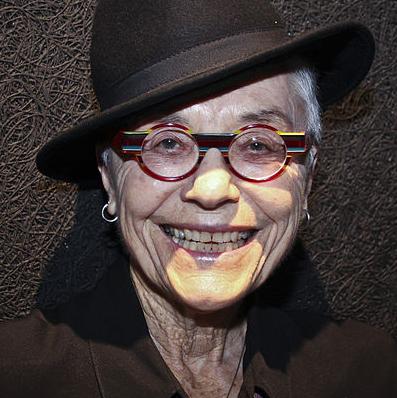
Age: 72